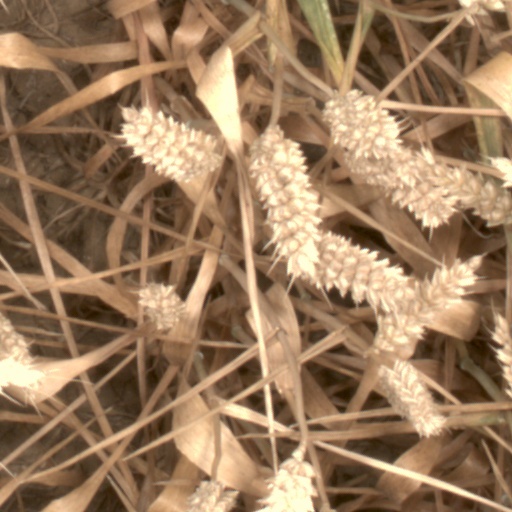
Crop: wheat